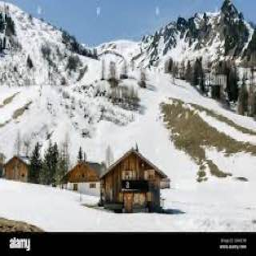
malbun ski resort lichtenstein